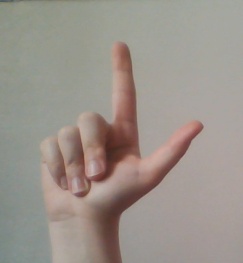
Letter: laam